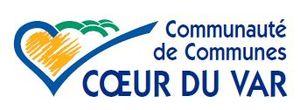
Logo de la communauté de commune ""Coeur du Var"""
La communauté de communes Cœur du Var a été créée en 2002 et a succédé au Syndicat intercommunal à vocation multiple du Centre Var.